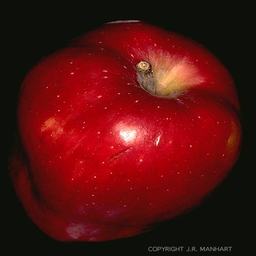
Label: Apple